Mojo & The Bayou Gypsies

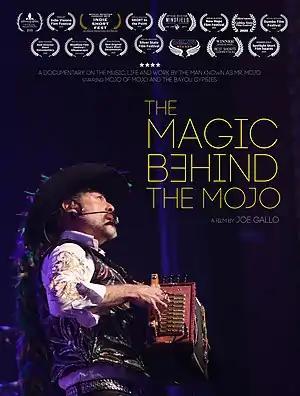
Mojo documentary

Filmmaker Joe Gallo has produced a documentary on Mojo titled "The Magic Behind the Mojo" According to Gallo, "I discovered his music searching for a soundtrack for 10 'Soldier Story' mini-documentaries created to engage support of the creation of a National Museum of the US Army. These stories of Army combat veterans were impactful and emotional and Mojo's composition 'Lights on the Bayou', a beautiful and haunting ballad in the Cajun style, was the perfect fit. This introduced me to Mojo and the discovery that there is more to his music and more to the man than his cajun accordion. This documentary looks into the making of a man who gives something everyday, lives life to the fullest, and all his friends are friends for life." When asked in a CBS "Great Day Washington" CBS television show interview at what point in the filming of the first project Gallo realized that Mr. Mojo is a movie in himself, Gallo said "Probably sometime during the first day of filming". The Mojo documentary project took approximately 2 years and was completed in the summer of 2018. It won various film festival awards.